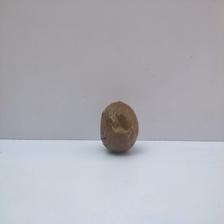
Size: Spoiled